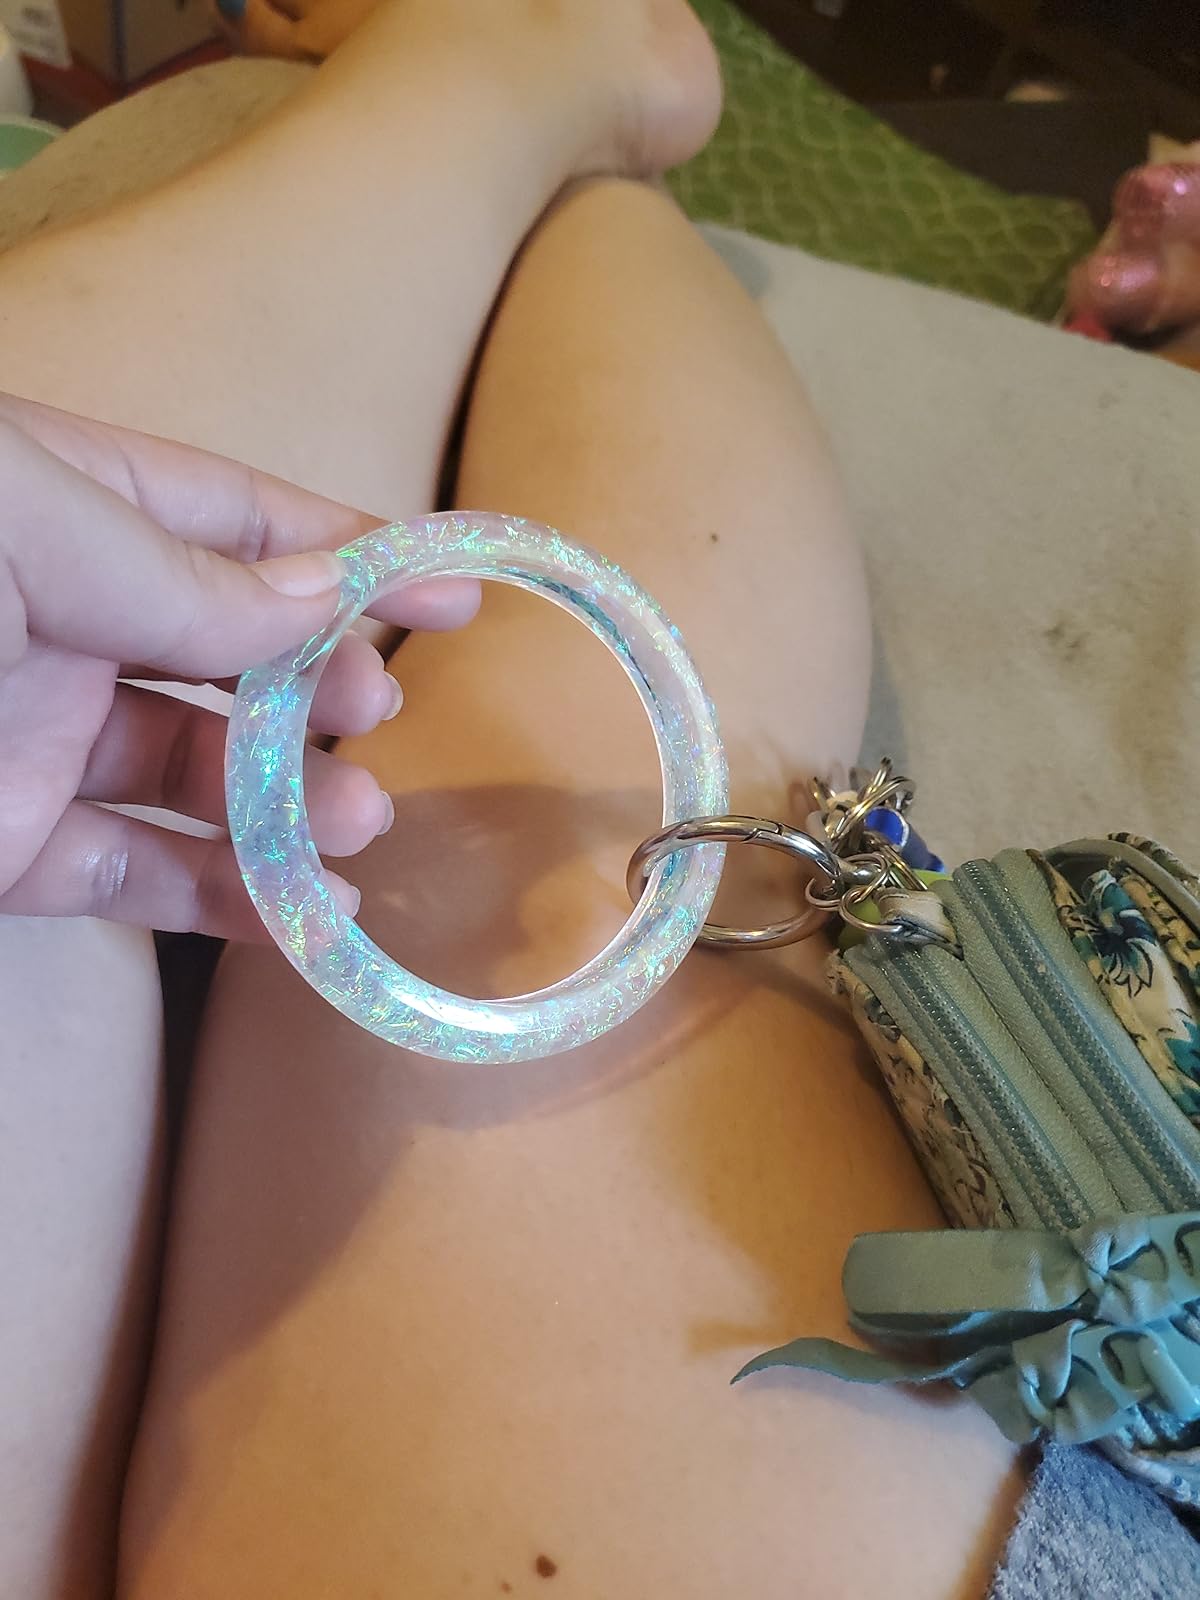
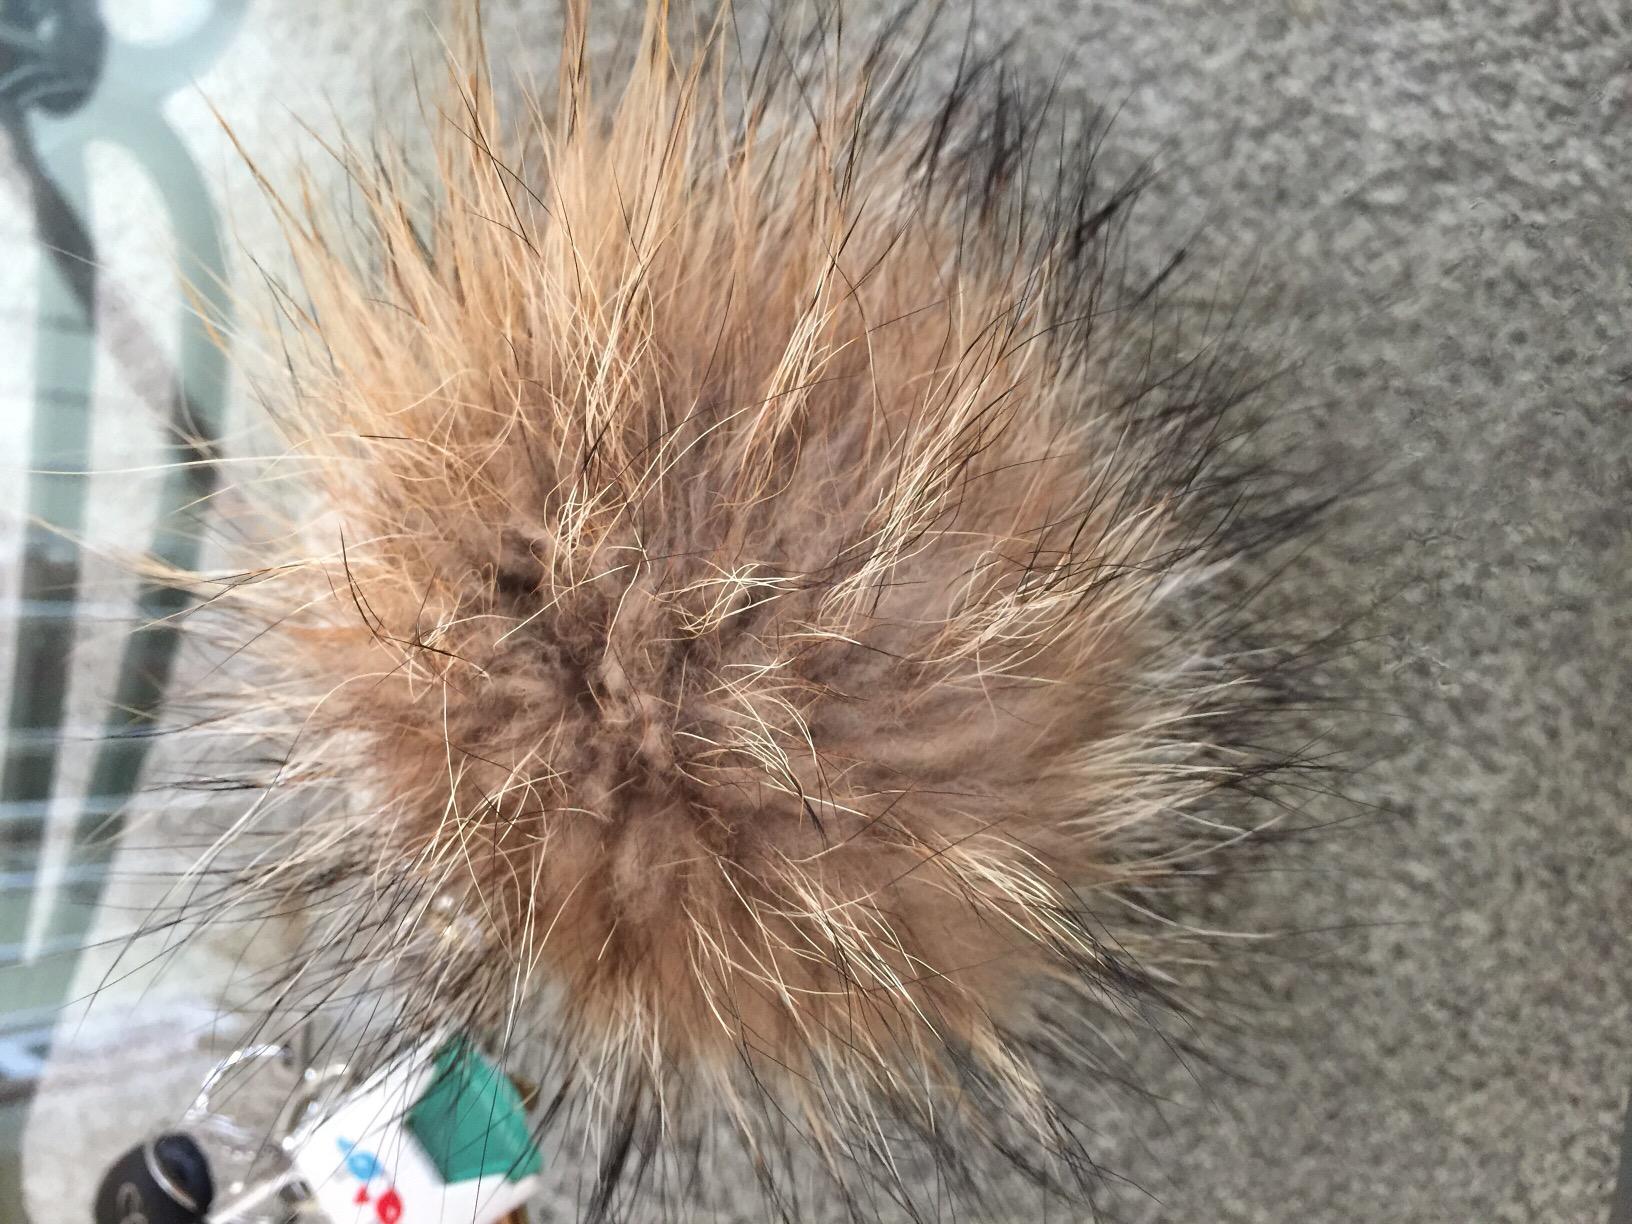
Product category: accessories_keychain
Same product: no